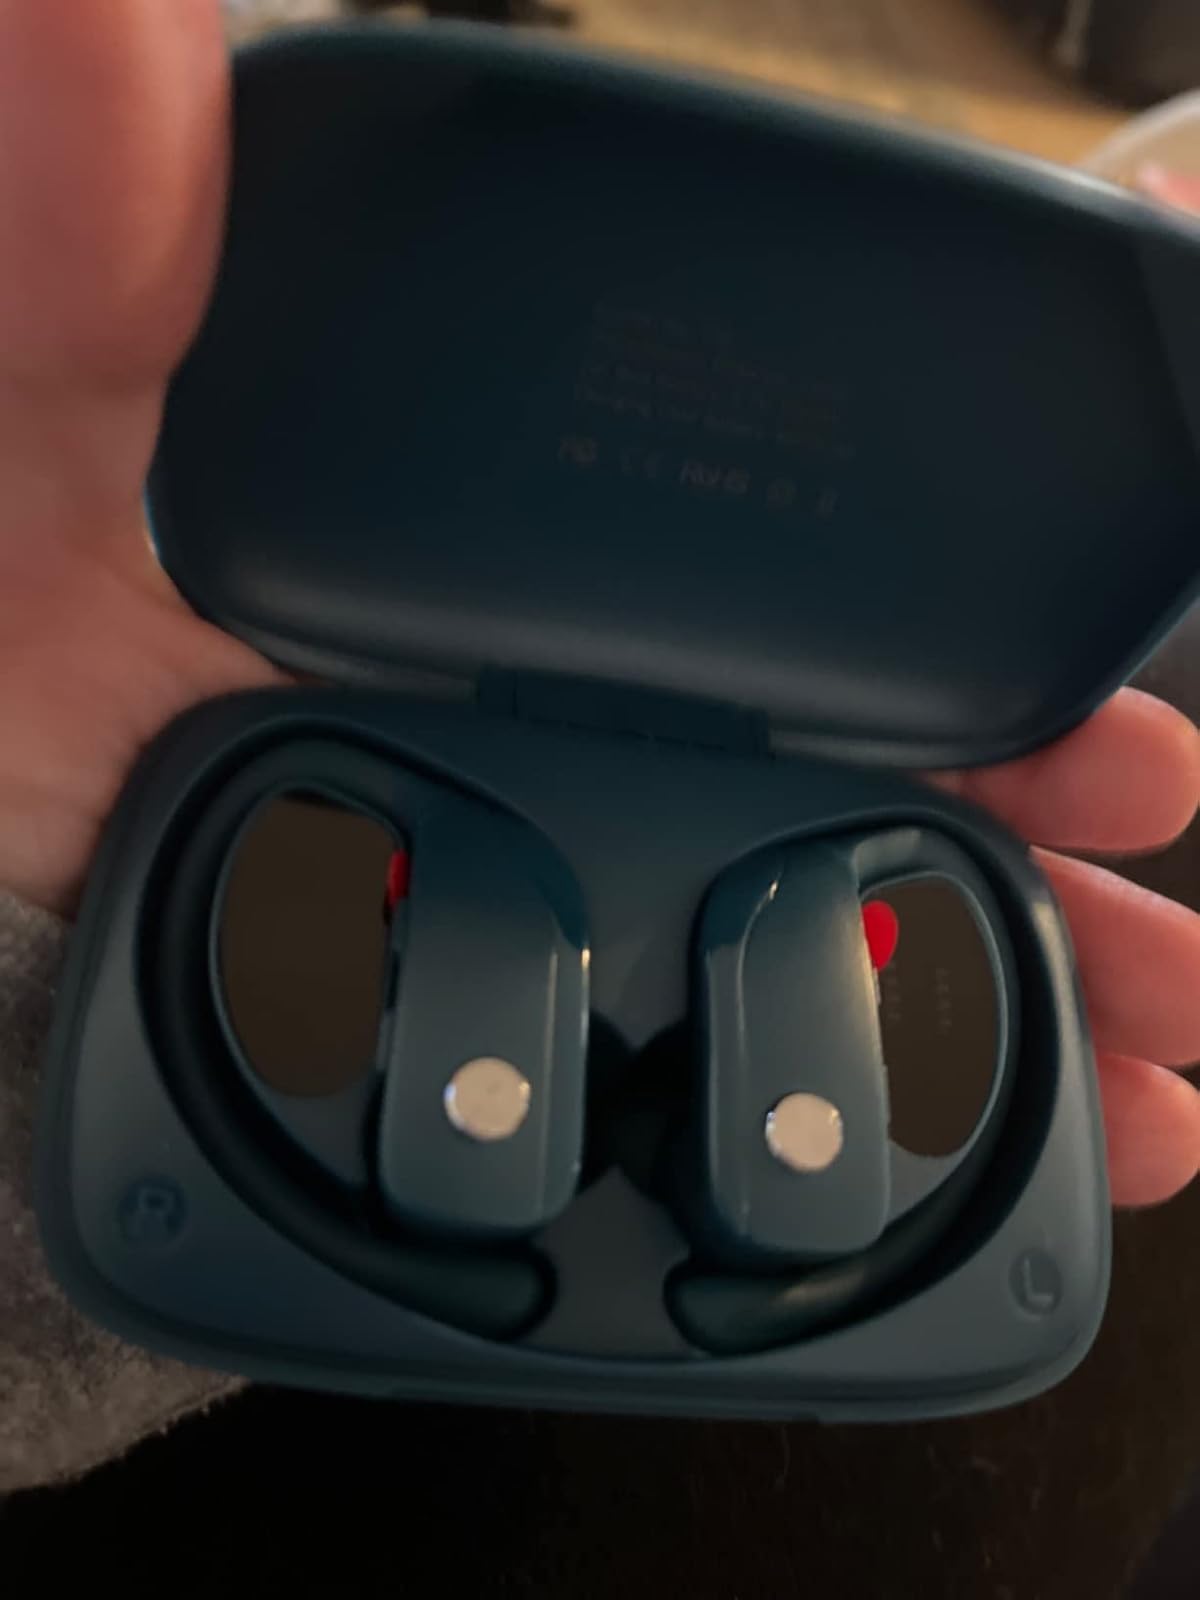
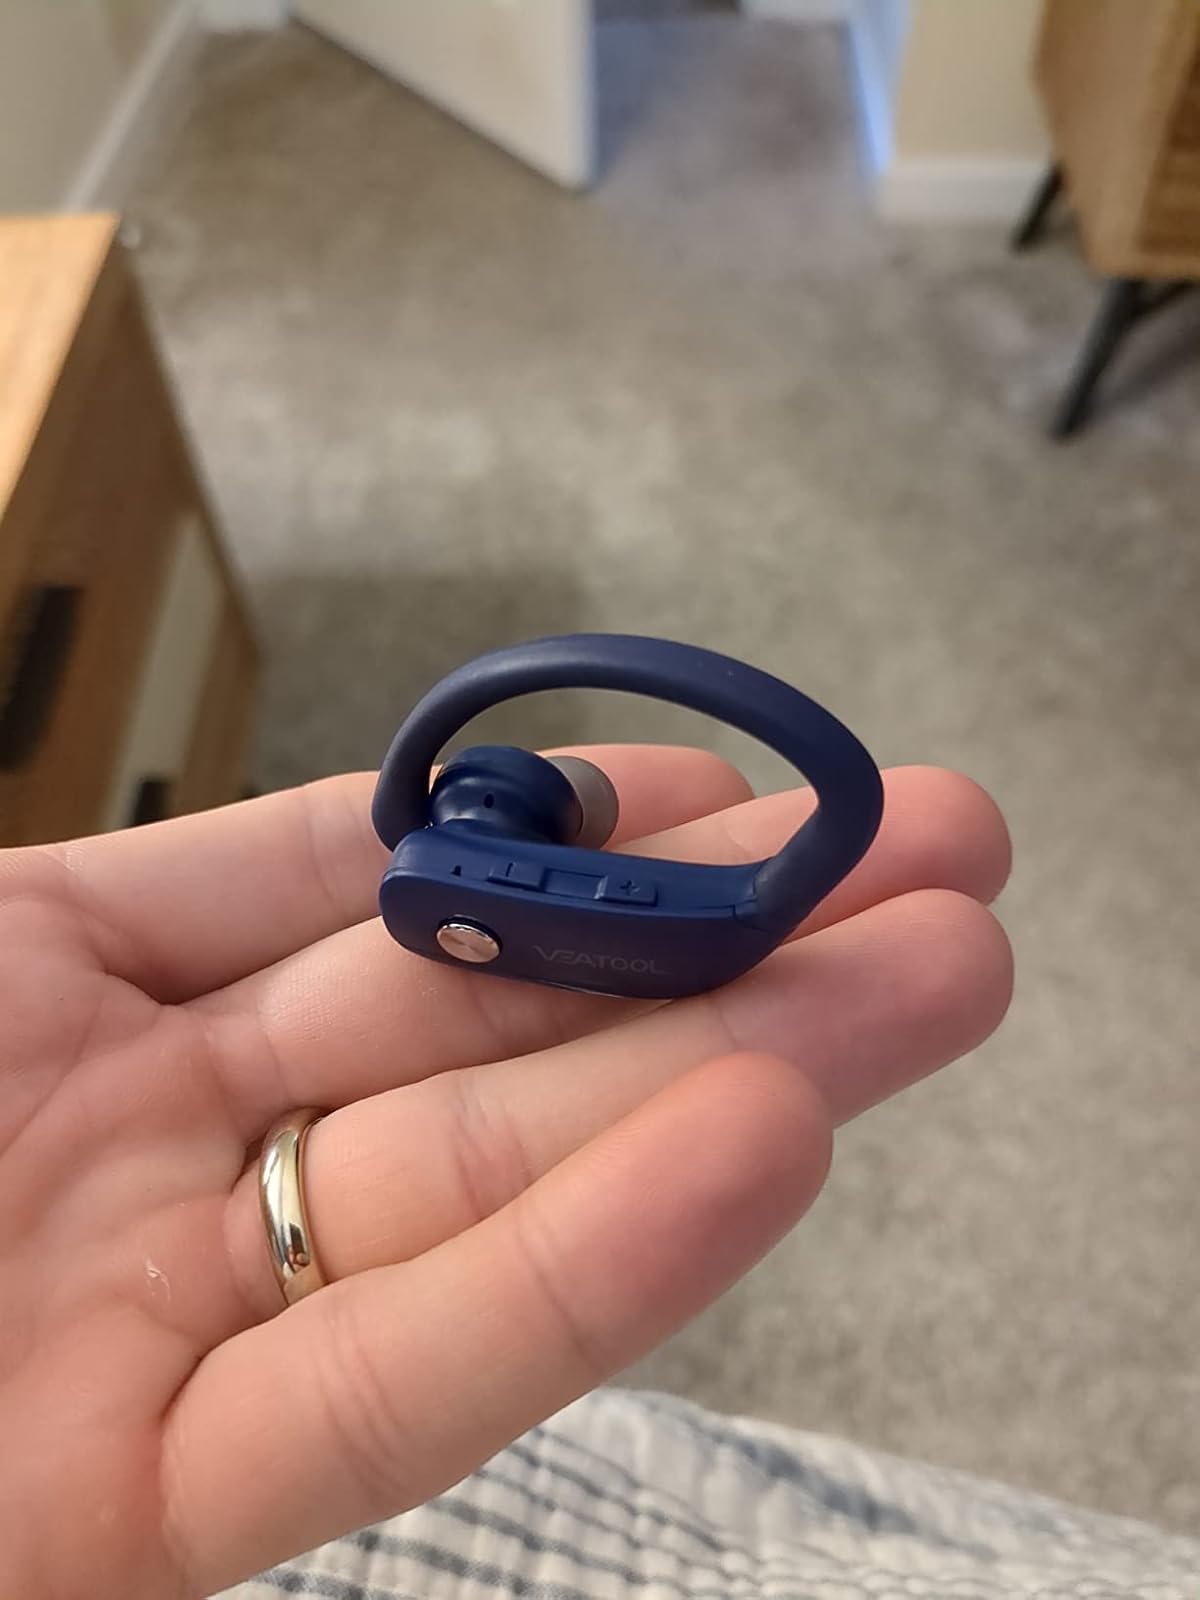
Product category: earbuds
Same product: no